The Ballad of Hugo Sánchez

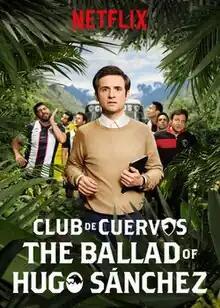

The Ballad of Hugo Sánchez (or Club de Cuervos Presents: The Ballad of Hugo Sánchez) is a Mexican comedy-drama television series that premiered on 17 June 2018 on Netflix. It is a spin-off based on Hugo Sánchez character from the Mexican series "Club de Cuervos". The entire miniseries takes place within the first episode of season four of "Club de Cuervos", which reuses several scenes from the miniseries.